Upper Neretva

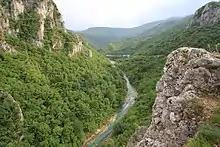
Neretva Canyon north of Glavatičevo

Glavatičevo is a small village in Bosnia and Herzegovina. The village is located 30 kilometers away from Konjic in a southeast direction, within a wide Župa valley (also Komska Župa or Konjička Župa or simply Župa) (župa ) on both banks of the Neretva river, in Konjic Municipality, Bosnia and Herzegovina.